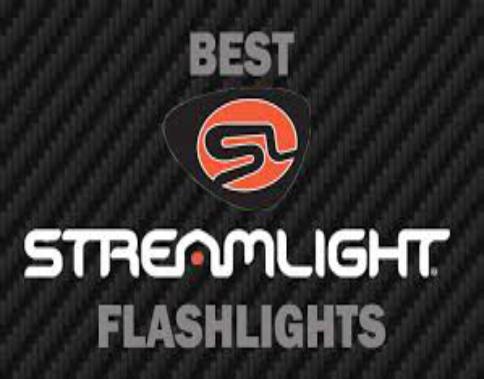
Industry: Necessities